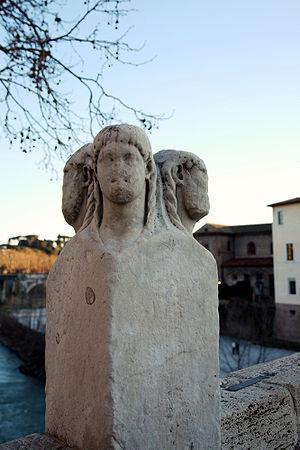
Le pont Fabricius, est un pont de Rome, reliant l'île Tibérine à la rive gauche du Tibre, vers le Champ de Mars, près du théâtre de Marcellus et du forum Boarium. Il est le plus ancien de tous les ponts de la capitale italienne encore dans son état d'origine.